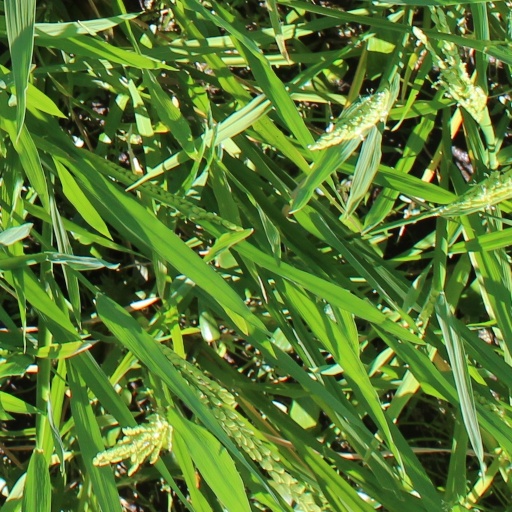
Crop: rice